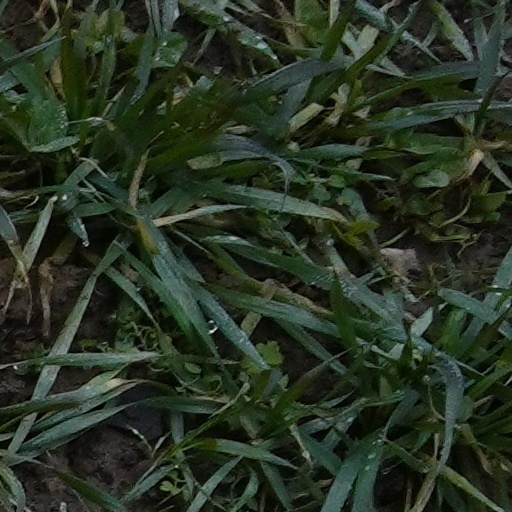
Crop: wheat